It's About a Little Bird

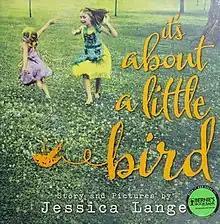

It's About a Little Bird is a 2013 children's picture book written and illustrated by American actress-photographer Jessica Lange. The fairy tale includes elements of fantasy, adventure novels, and mystery fiction. The tale revolves around friendship, love and family determination, imagination and exploration. The author has stated that it is based on incidents in her own life, and is illustrated with photographs that she took of her granddaughters.